Charged Particle Lunar Environment Experiment

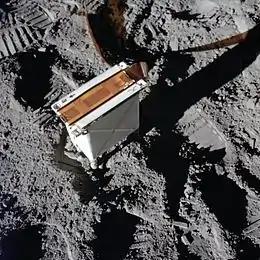
A close-up view of the CPLEE on the Moon's surface

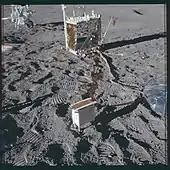
The CPLEE with the ALSEP central station in the background

The Charged Particle Lunar Environment Experiment (CPLEE), placed on the lunar surface by the Apollo 14 mission as part of the Apollo Lunar Surface Experiments Package (ALSEP), was designed to measure the energy spectra of low-energy charged particles striking the lunar surface. It measured the fluxes of electrons and ions with energies from 40 eV to 20 keV. The primary purpose of the experiment was to examine plasma particles originating from the Sun and the low-energy particle flux in the Earth's magnetic tail.